Curschmann's spirals

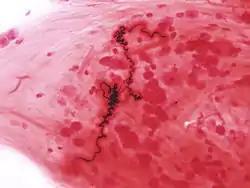
Curschmann's spiral

Curschmann's spirals are a microscopic finding in the sputum of asthmatics. They are spiral-shaped mucus plugs from subepithelial mucous gland ducts of bronchi. They may occur in several different lung diseases and may refer to parts of the desquamated epithelium seen in lavages from asthmatic patients. These microscopic casts are named after German physician Heinrich Curschmann (1846-1910). They are often seen in association with creola bodies and Charcot-Leyden crystals. They are elongated microscopic mucous casts from small bronchi and are often found in sputum samples from patients with bronchial asthma. They can be stretched out to a length of around 2 cm and can sometimes be longer. They have a central core that may be ensheathed in cell debris and mucus.